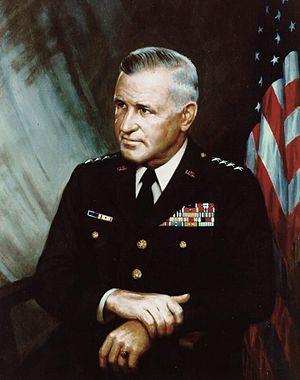
Le chef d'état-major de l'armée de terre des États-Unis est un général quatre étoiles qui dirige l’état-major de l’armée de terre américaine et est responsable de l'état de préparation de celle-ci. Depuis 2019, la fonction est occupée par le général James C. McConville.
Creighton Williams Abrams Junior est un général américain qui s'est illustré dans l'arme blindée durant la Seconde Guerre mondiale. Après avoir participé à la guerre de Corée, il a commandé les forces américaines au Vietnam de 1968 à 1972 puis occupé le poste de chef d’État-major de l'US Army de 1972 à 1974.